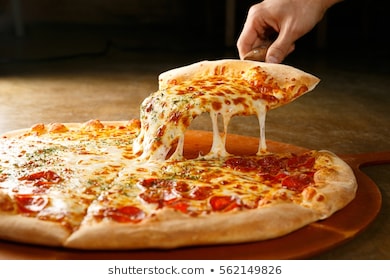
Dish: pizza